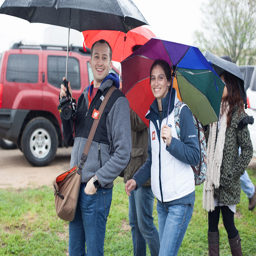
A group of people holding umbrellas while posing for the camera.
The man stands next to the woman, each holding their own umbrella, on the grass.
A woman standing next to a man while holding umbrella.
some people with umbrellas and and a red car
a group of young adults walking with umbrellas above there heads.